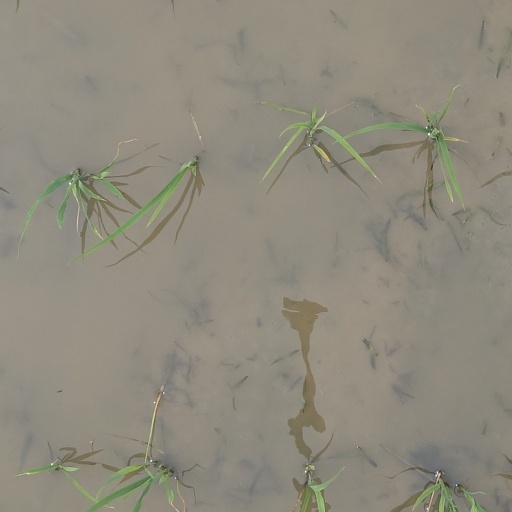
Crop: rice